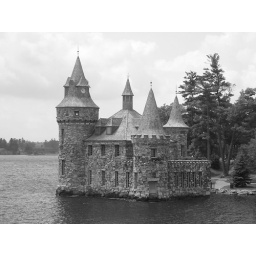
The boat house of Boldt Castle in New York